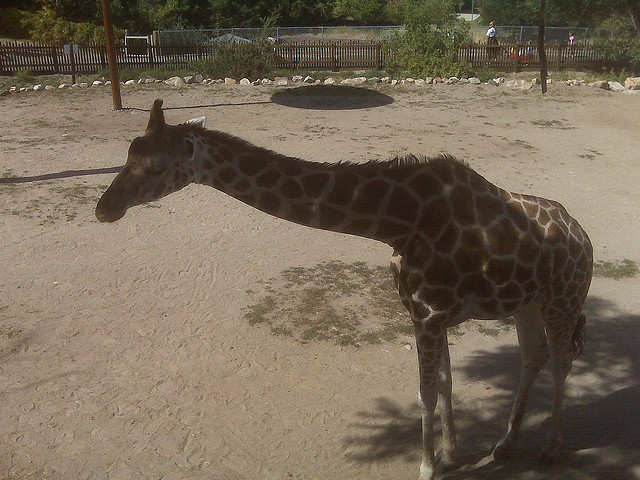
A giraffe standing on a dirt field near a fence.
A giraffe that is walking into a shaded area.
A giraffe that is standing on all fours on a dirt surface, in a fenced in area.
a giraffe in its pen some dirt a fence bushes and people
A giraffe standing in a dirt filled area.